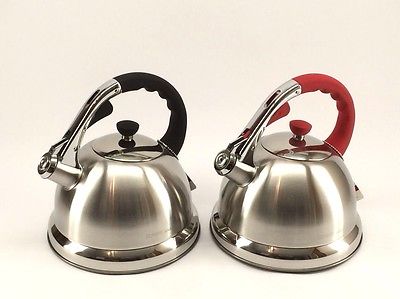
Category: kettle